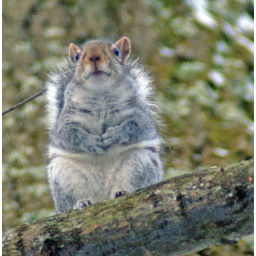
This guy was just sitting on a branch way up in the tree just watching me so I shot him.